Bamir Topi

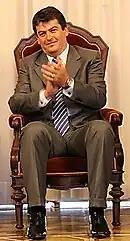
Topi during an official ceremony, 30 September 2008.

On 8 March 2007, Topi said that he would be the candidate of the ruling Democratic Party in the 2007 presidential election. Both the Demochristian and Republican parties said that they would intended to support him. Parliament took 4 tries, and the opposition finally gave up and elected Topi, a choice of Prime Minister Sali Berisha.